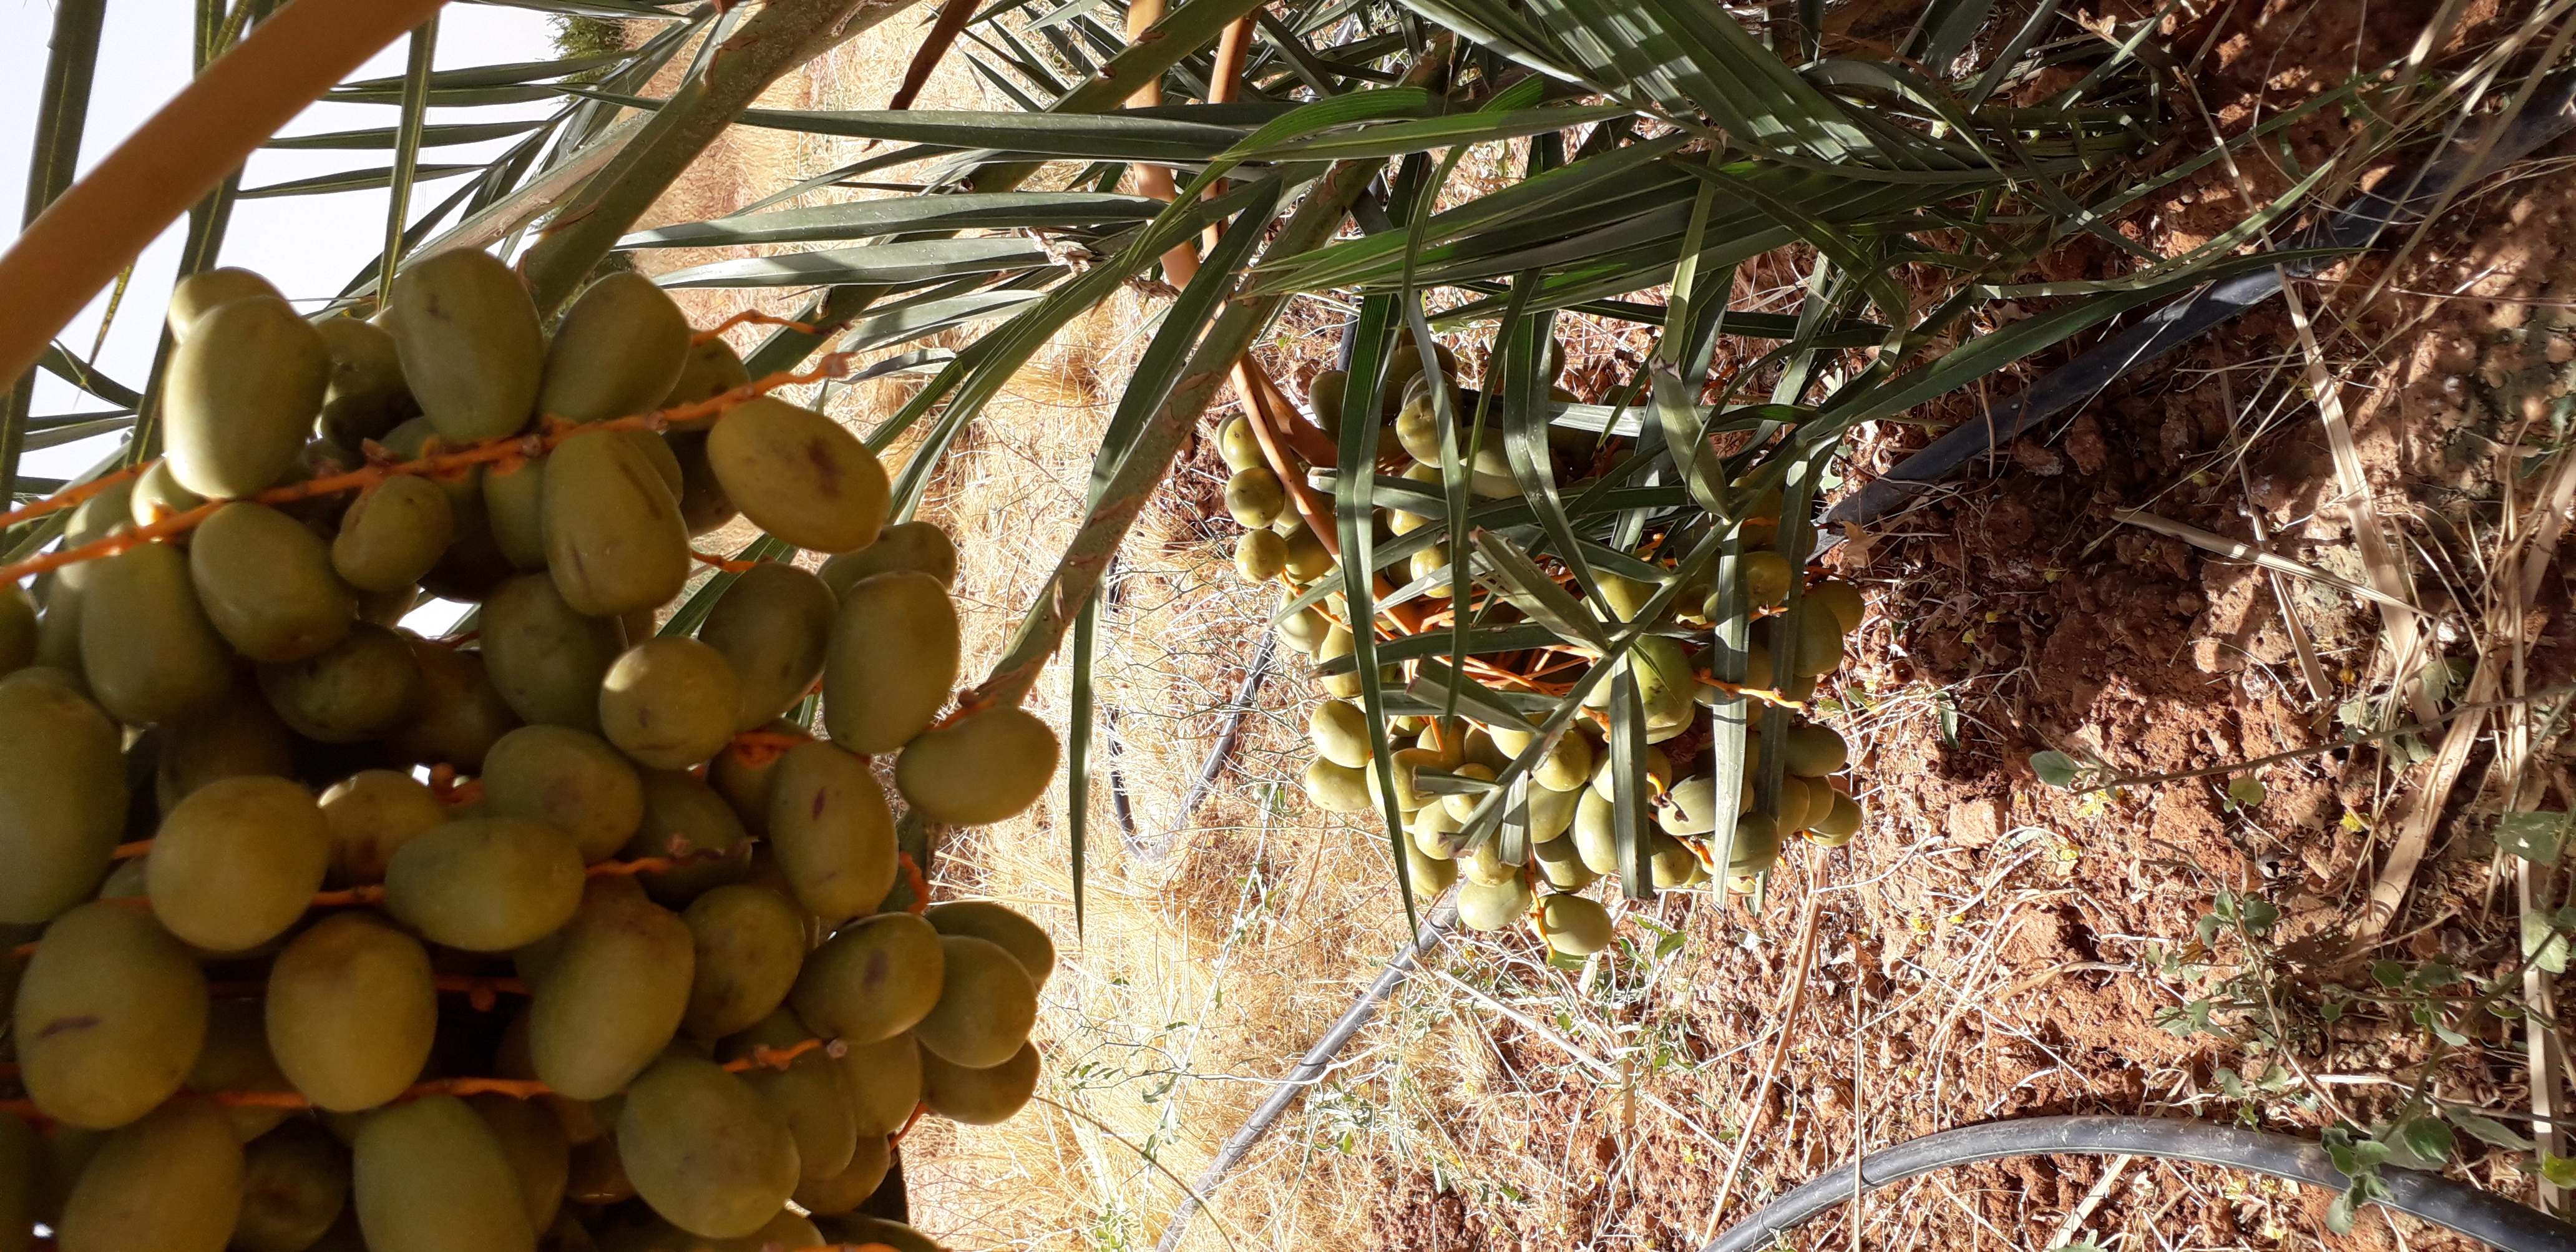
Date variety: Boufagous